North Carolina General Assembly of 2017–18

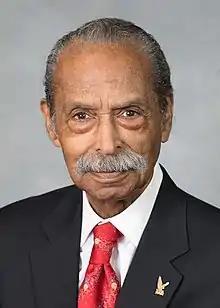
Rep. Henry Michaux

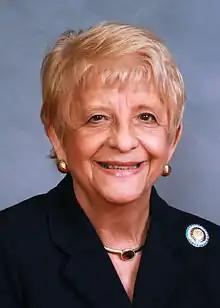
Rep. Julia Howard

The 120 members of the State House of Representatives for 2017–2018 included 75 Republicans, 45 Democrats, 30 women, 24 African Americans, one Native American (Charles Graham), and 25 new members.